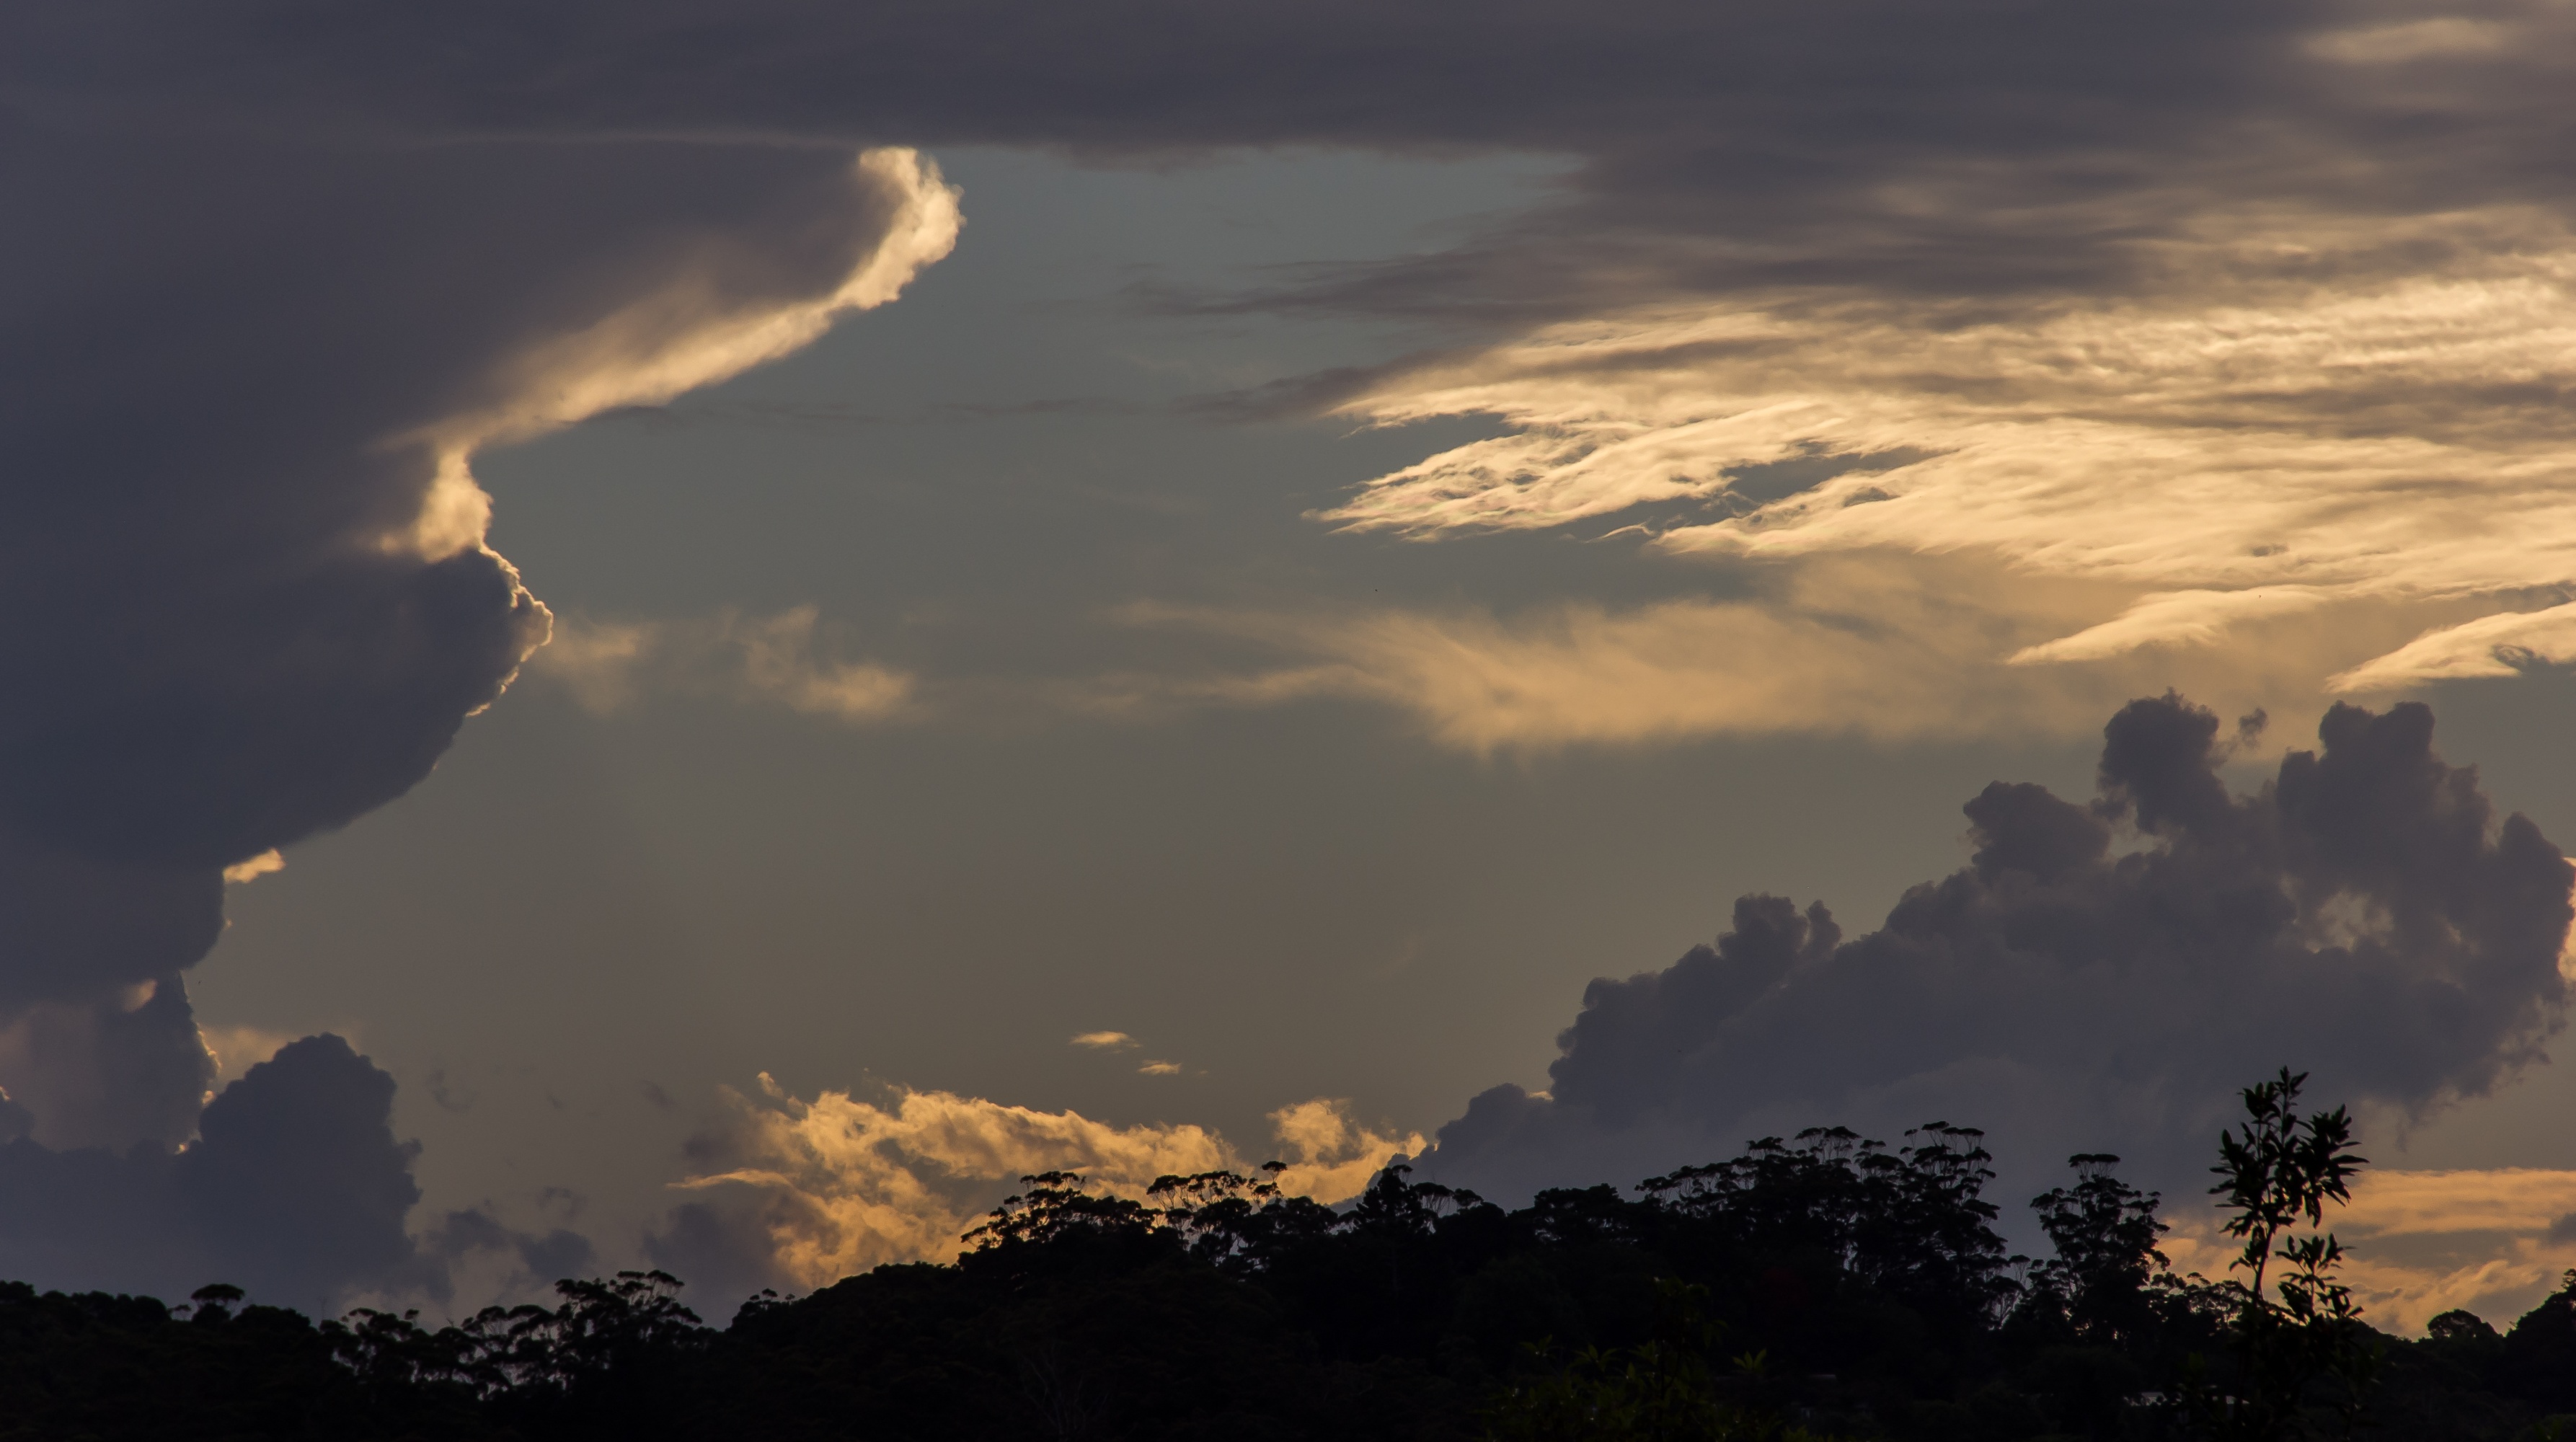
horizon, light, cloud, sky, sunrise, sunset, white, sunlight, morning, dawn, atmosphere, dusk, evening, weather, cumulus, blue, trees, australia, grey, clouds, afterglow, meteorological phenomenon, atmospheric phenomenon